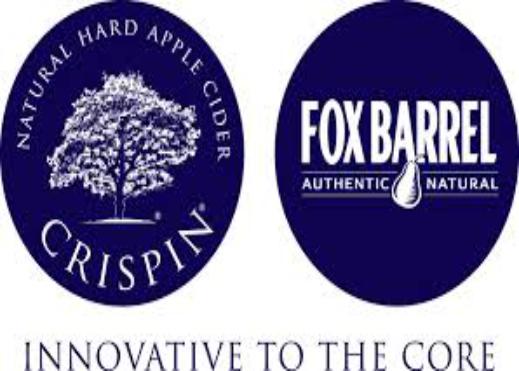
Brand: Crispin Cider
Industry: Food